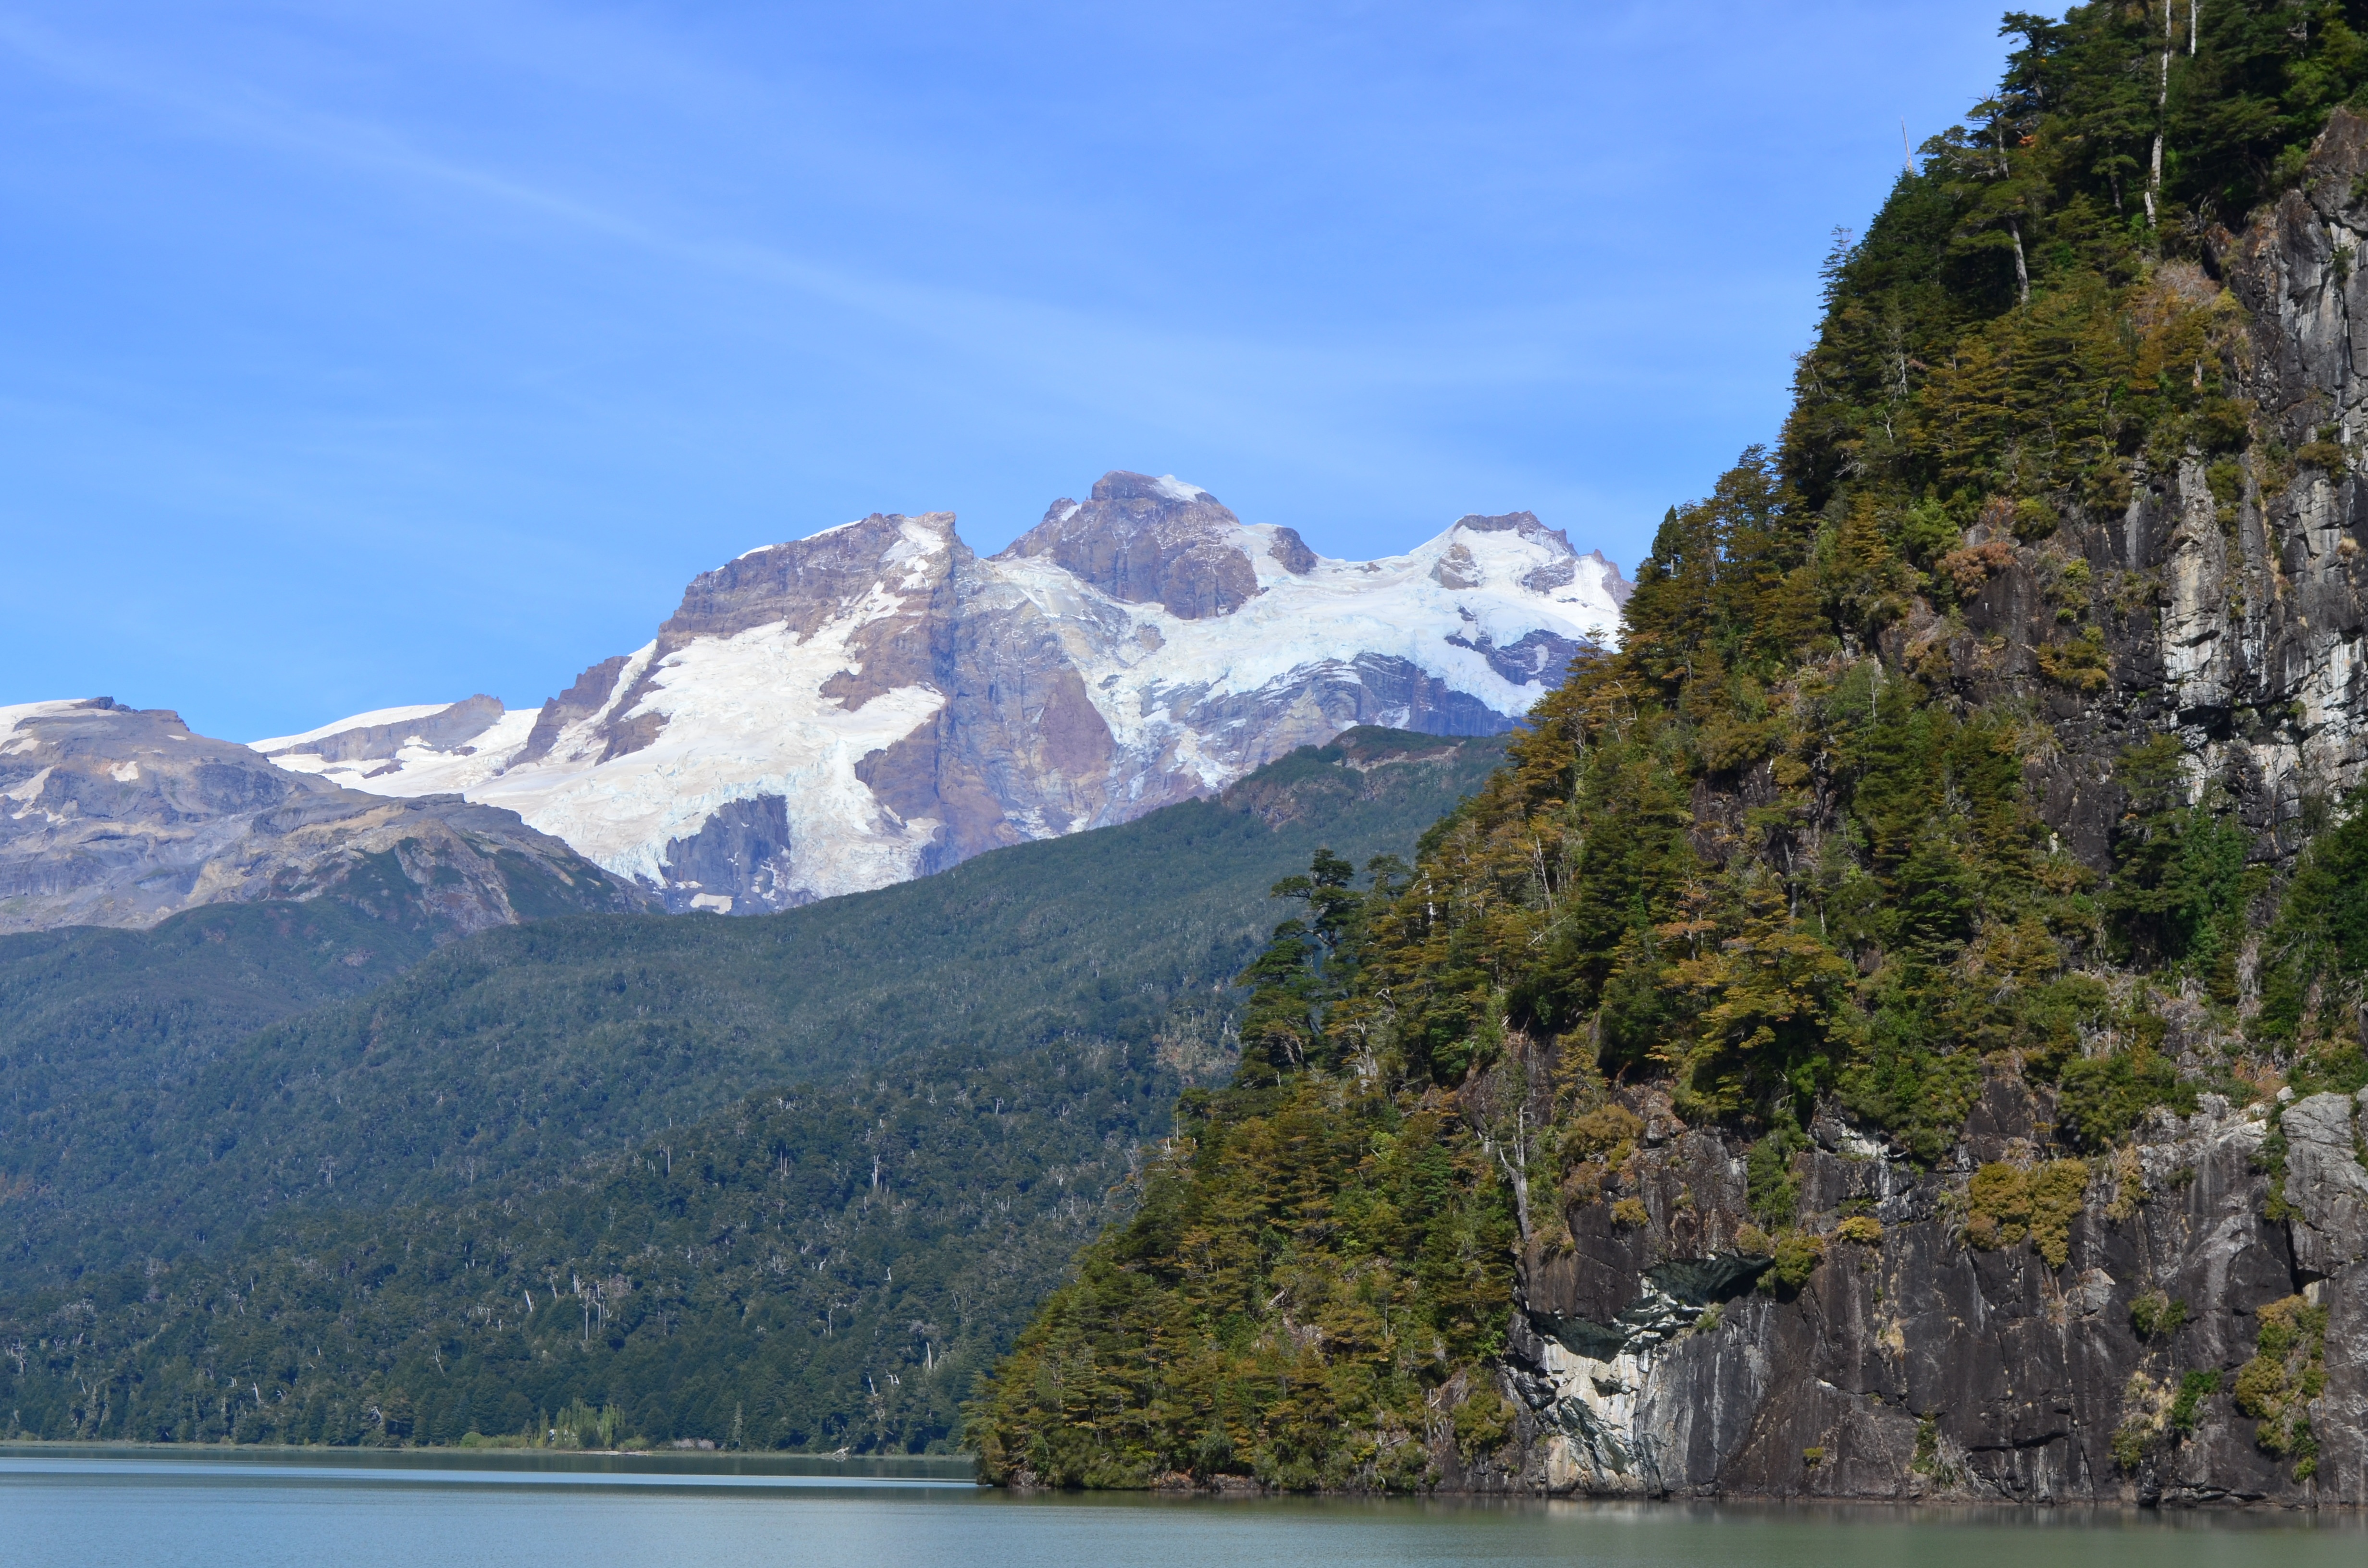
mountain, lake, adventure, mountain range, green, autumn, fjord, terrain, alps, loch, patagonia, landform, geographical feature, mountainous landforms, glacial landform